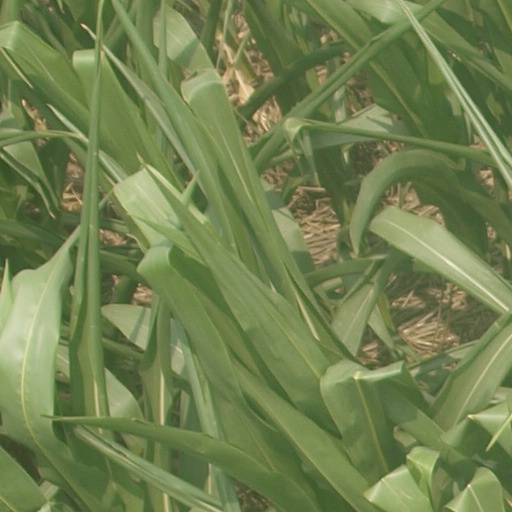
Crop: maize; corn